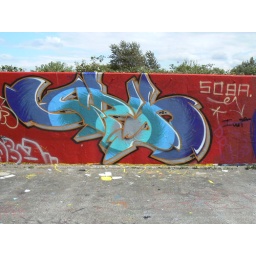
Graffiti car park by the Essex records office Chelmsford